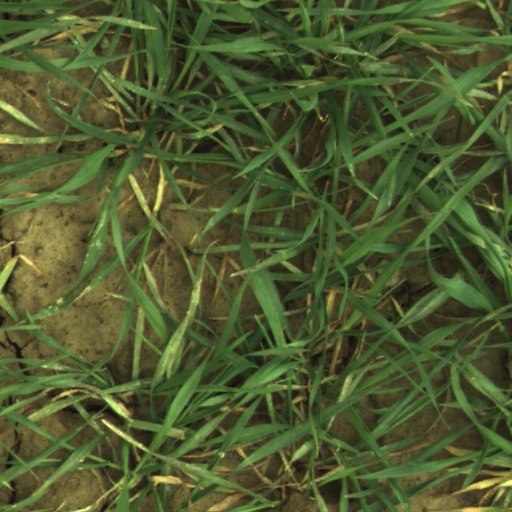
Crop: wheat